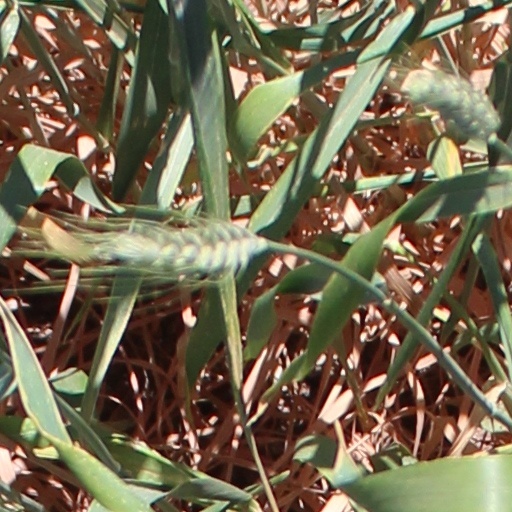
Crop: wheat